Heilige Stede

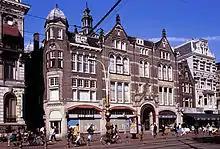
Storefronts on the Rokin today that were built as part of the complex in 1908, behind them the church tower can be seen

In the beeldenstorm of 1566 the chapel was severely damaged, and after the Alteratie, the chapel came into Protestant hands, when it was renamed the "Nieuwezijds Chapel" by them. The yearly procession that until then had taken place by the Catholics, was forbidden. In 1881, this tradition was reinstated as the Stille Omgang.